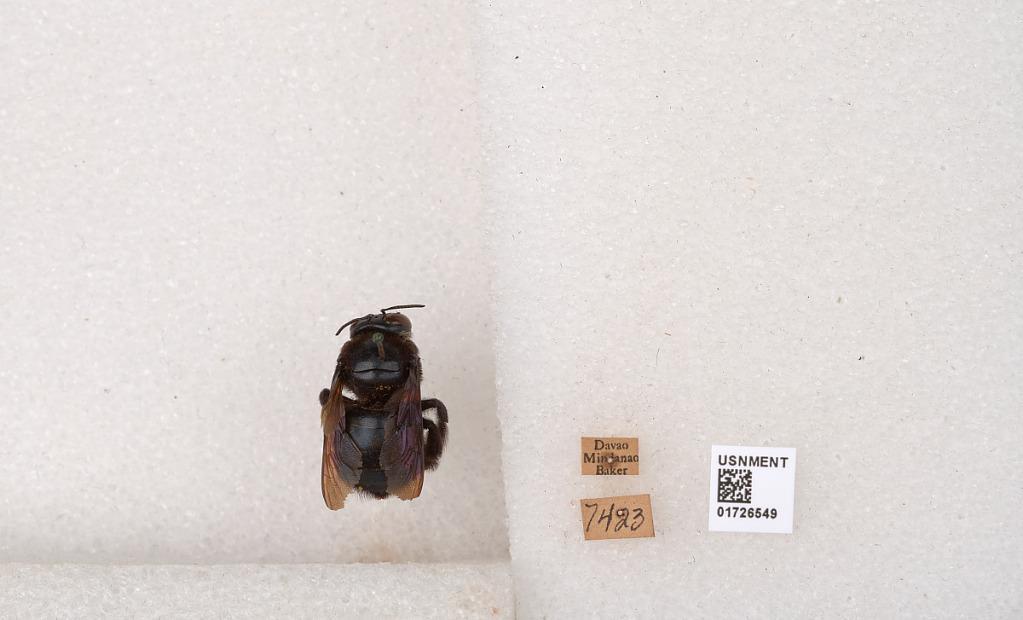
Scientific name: Xylocopa (Zonohirsuta) fuliginata Pérez
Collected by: Baker
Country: Philippines
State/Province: Davao
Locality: Davao